Results of the 2023 Australian Indigenous Voice referendum

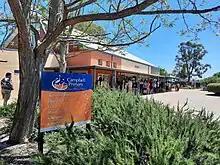
Voters lined up at a polling booth in Canning Vale, Perth.

The referendum result saw a majority of Australians in every jurisdiction other than the ACT vote No to the Voice.